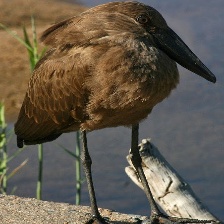
Species: HAMERKOP
Scientific name: SCOPUS UMBRETTA